Henri Pescarolo

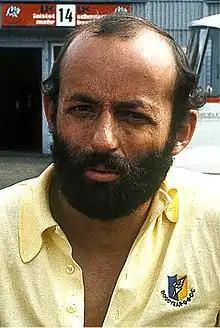
Pescarolo in 1973

Henri Jacques William Pescarolo (born 25 September 1942) is a French former racing driver and motorsport executive, who competed in Formula One from to . In endurance racing, Pescarolo is a four-time winner of the 24 Hours of Le Mans, and won the 24 Hours of Daytona in 1991 with Joest.